Venturi (company)

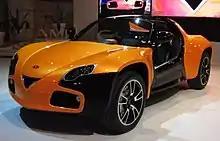
Venturi America

Returning from a trip to the Antarctic in 2009, H.S.H. Prince Albert II of Monaco remarked to Venturi's President Gildo Pastor that the research stations there had no environmentally-friendly, non-polluting vehicles. So the Prince Albert II Foundation asked Venturi to come up with a zero emission solution, to carry passengers and equipment to and from the scientific research sites. At the time in 2009, the technology for driving on uneven terrain at temperatures of -50°C did not exist.